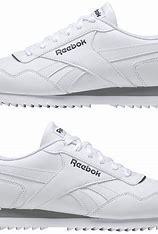
Brand: Reebok
Model: Royal Glide